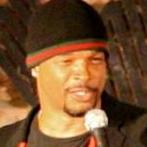
Age: 46